Tea Board of India

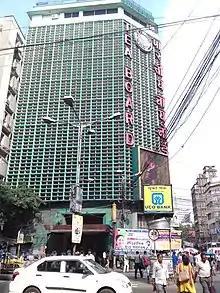
Tea Board of India's Head Office at B.B.D. Bagh, Kolkata

The Tea Board of India is a state agency of the Government of India under the control of the Ministry of Commerce and Industry, established to promote the cultivation, processing, and domestic trade as well as export of tea from India. It was established by the enactment of the Tea Act in 1953 with its headquarters in Kolkata (formerly Calcutta). It is headed by the Deputy Chairman Saurav Pahari, IAS and separated into Standing Committees referred to as the Executive Committee, the Development Committee, the Labour Welfare Committee and the Export Promotion Committee.